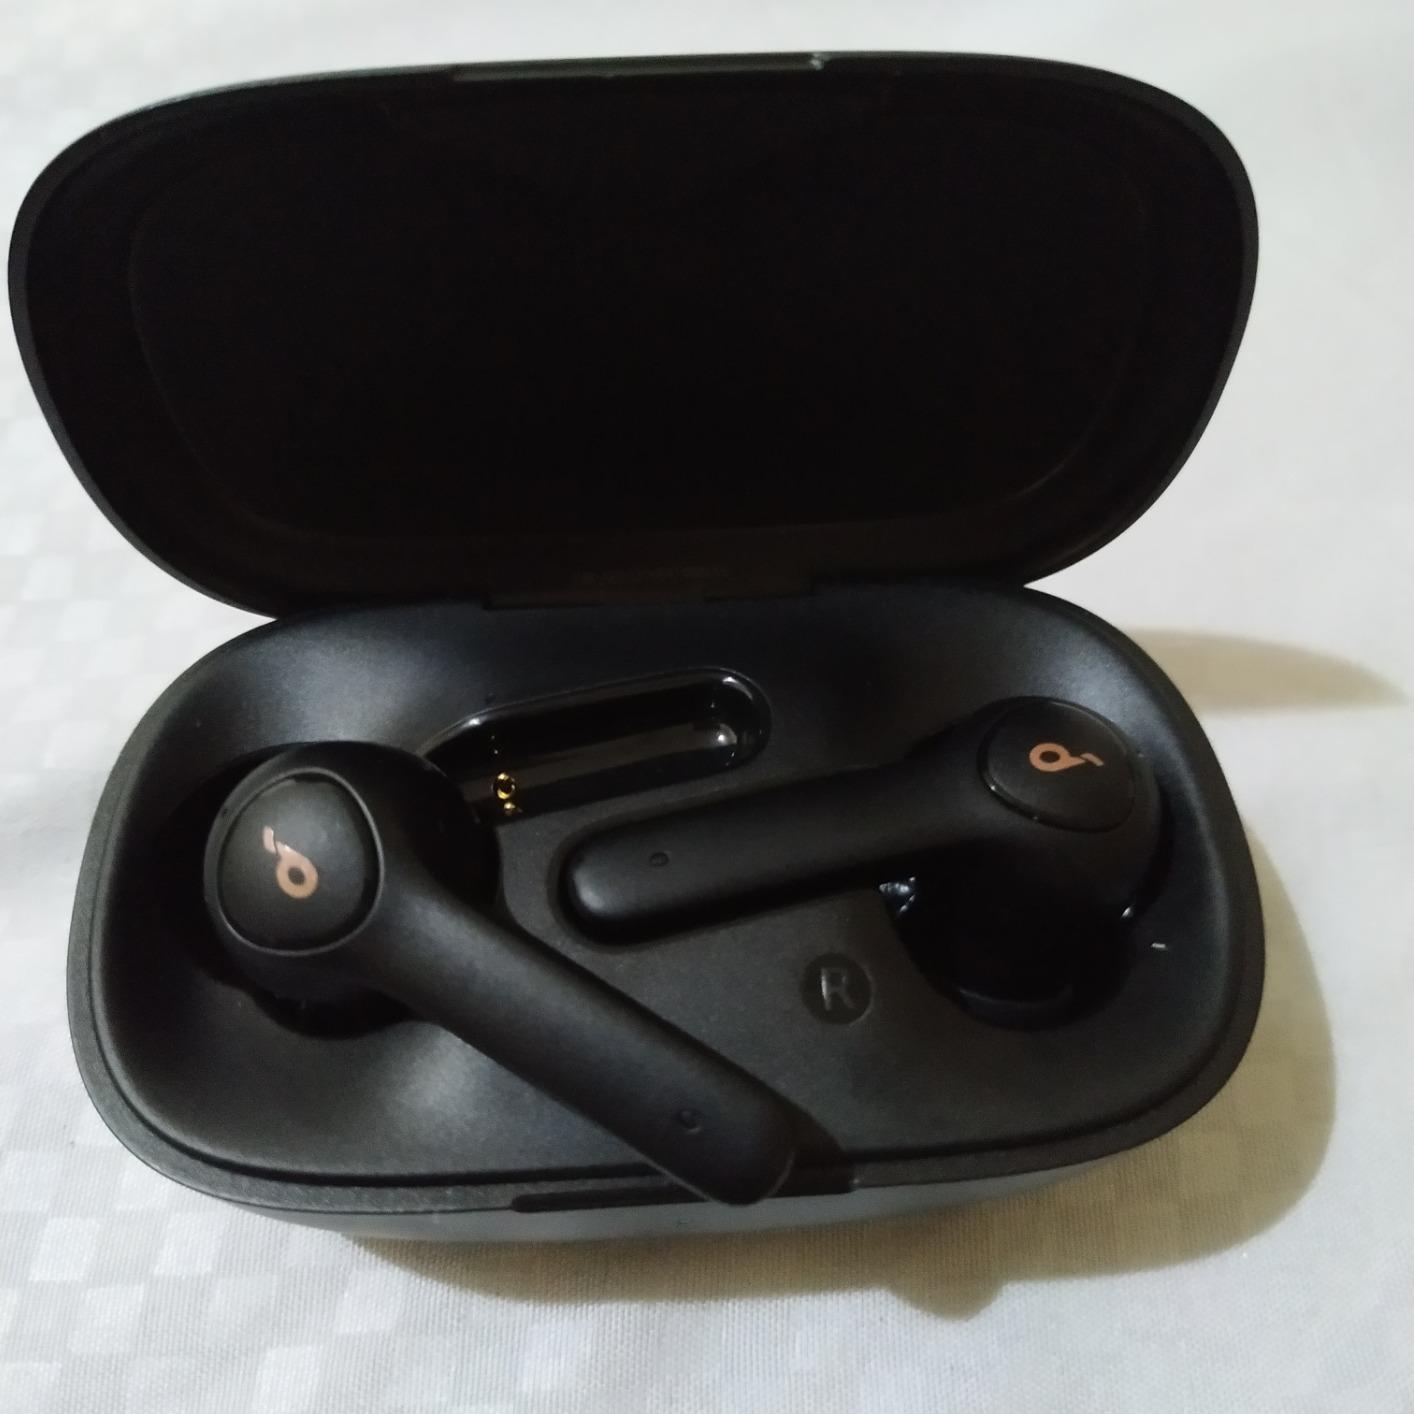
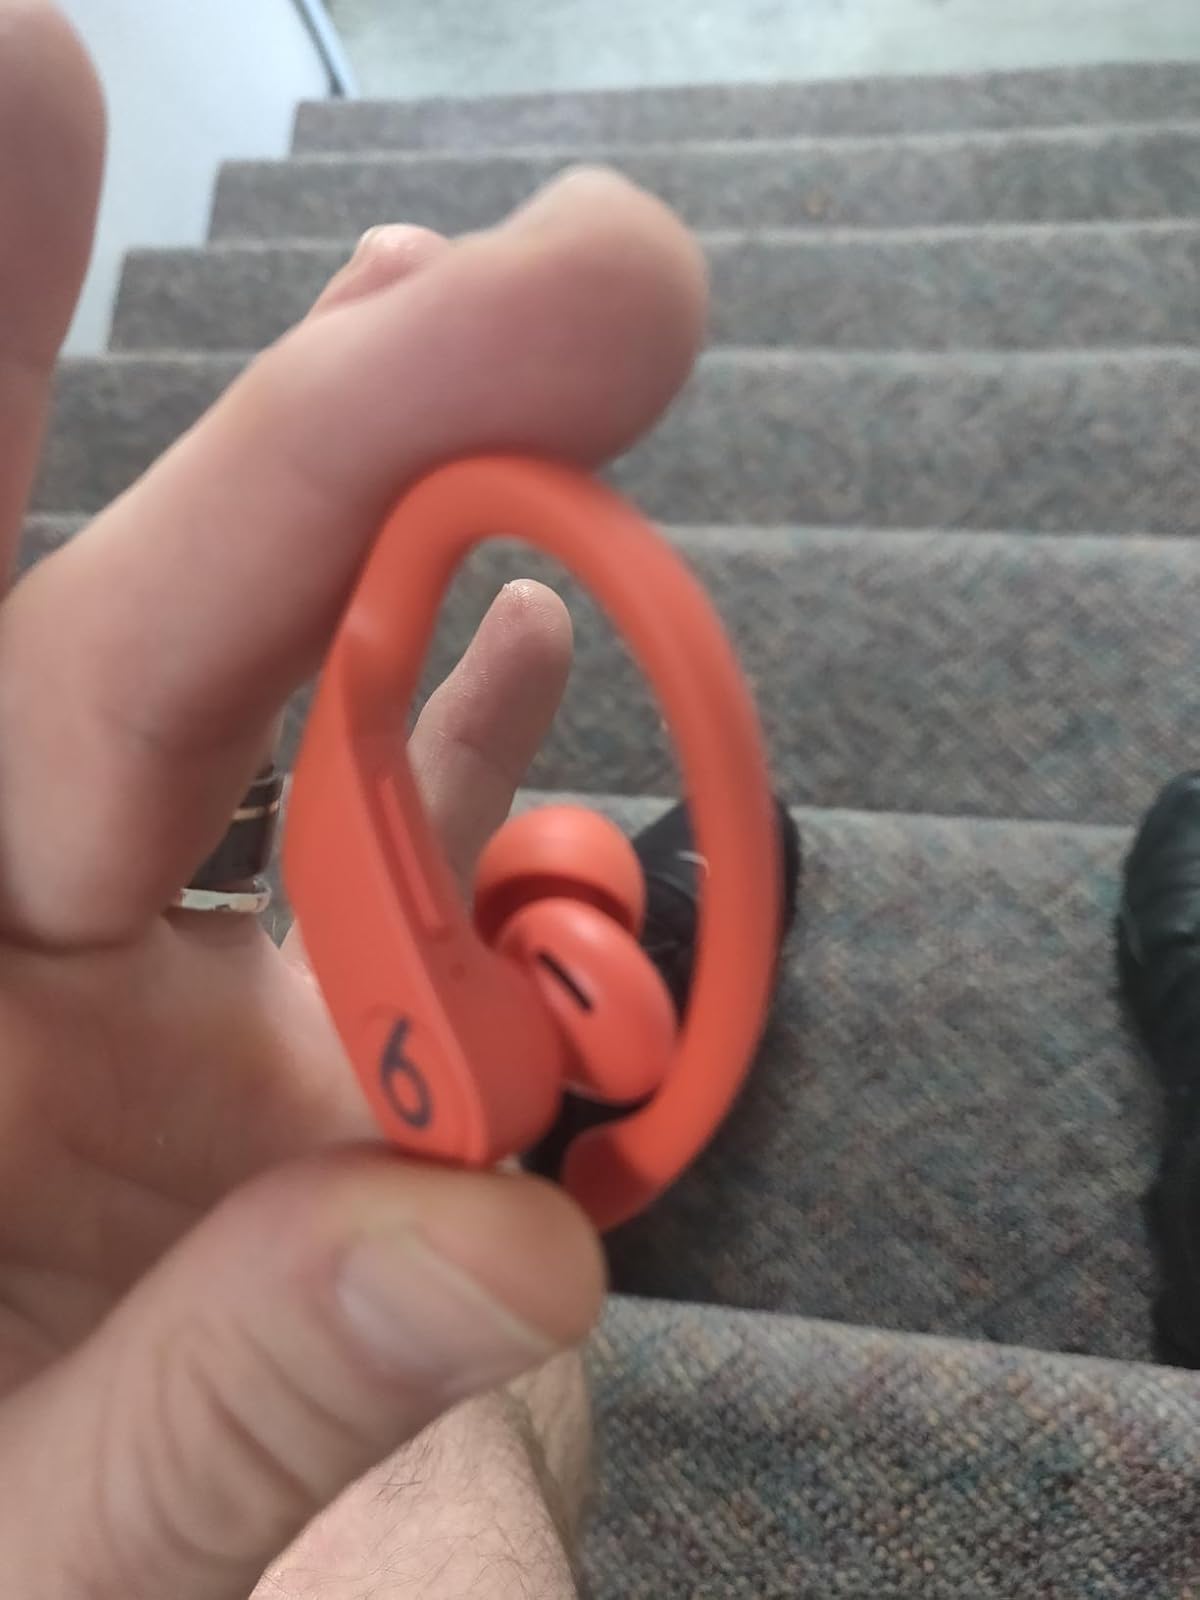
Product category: earbuds
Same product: no